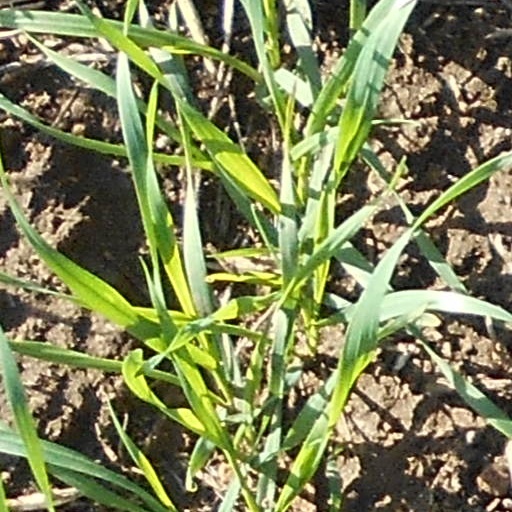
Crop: wheat